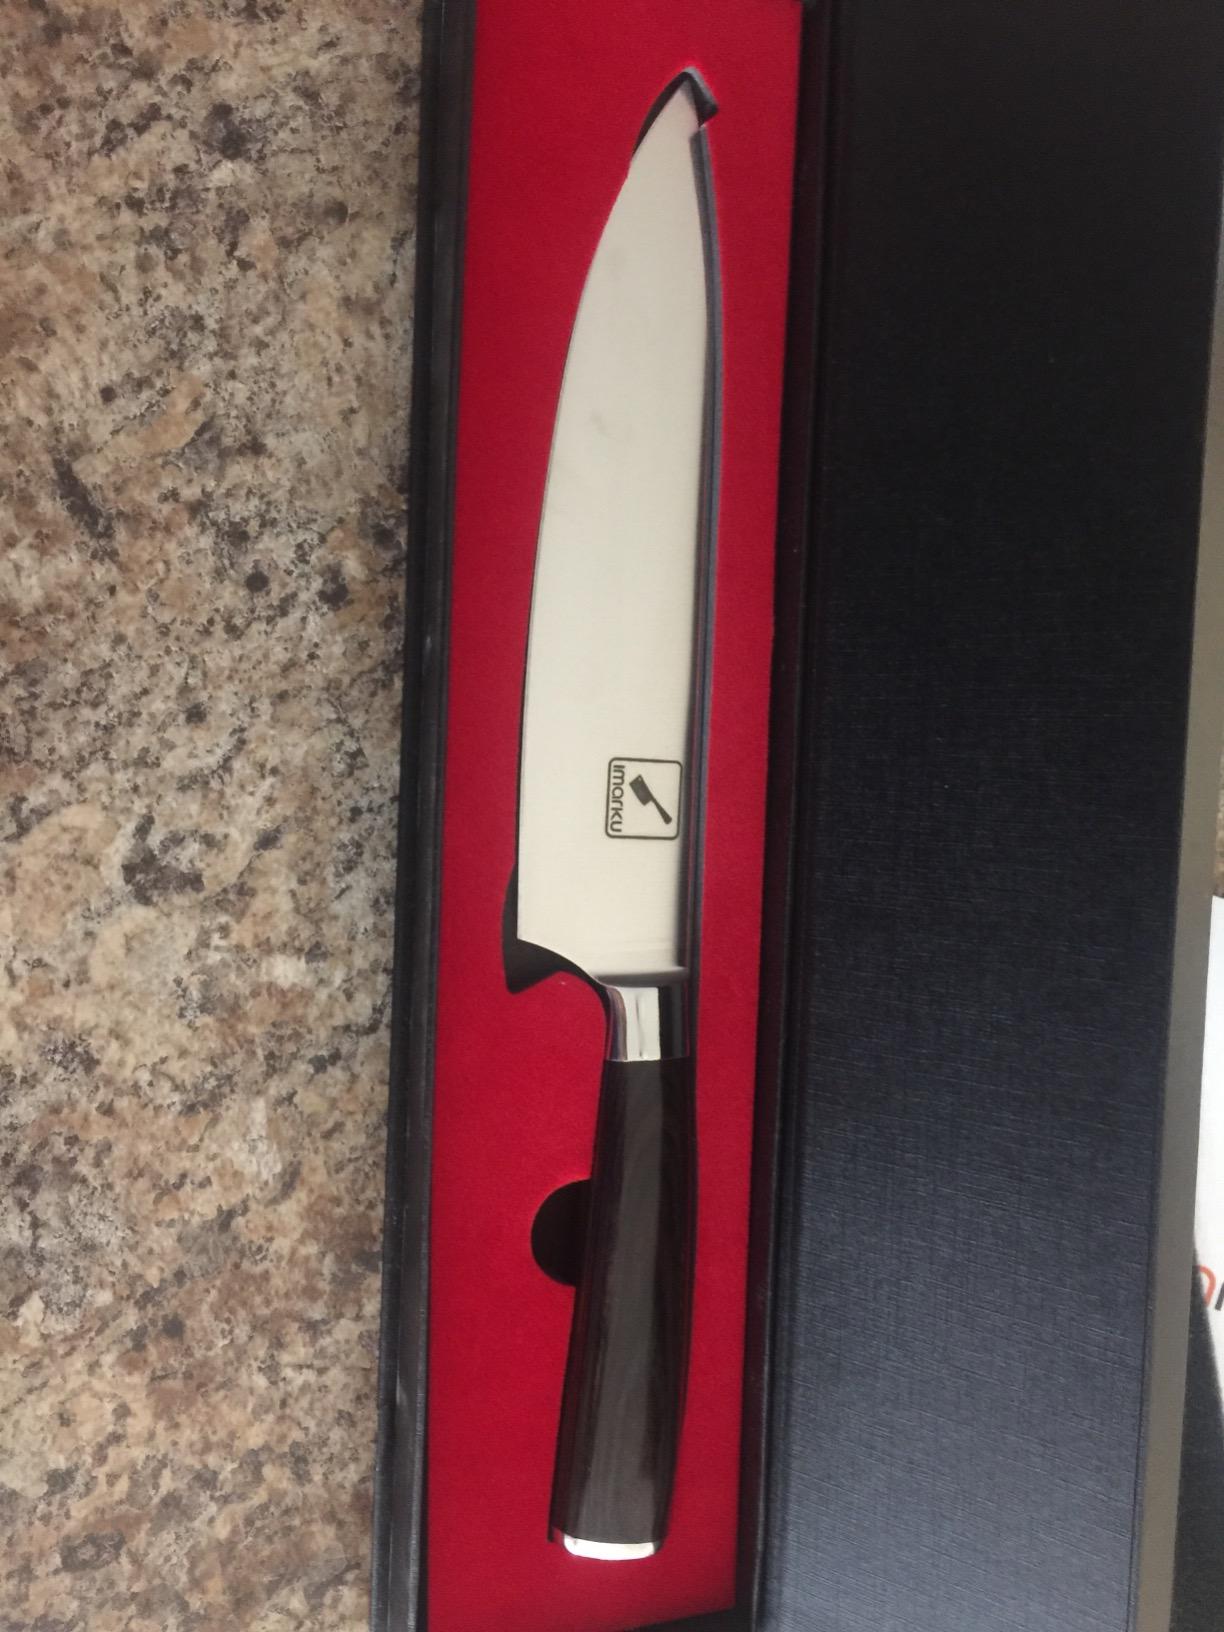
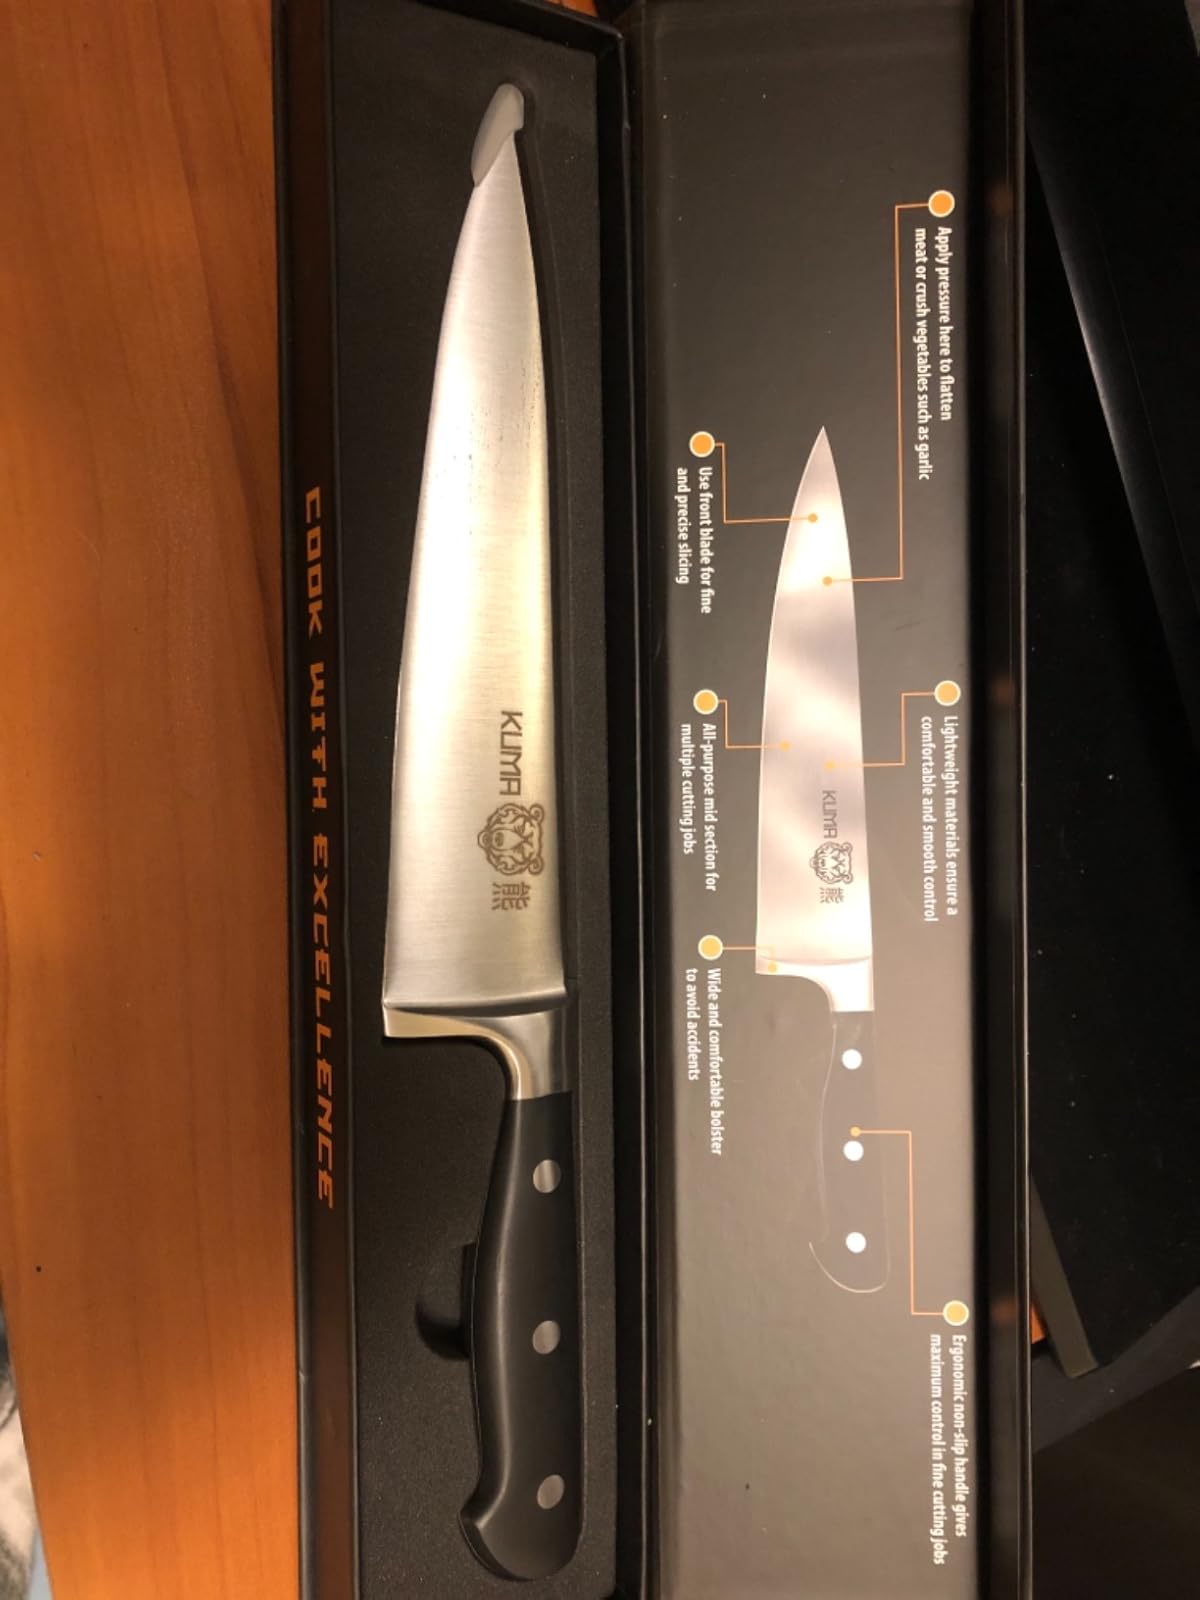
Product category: items_knife
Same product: no